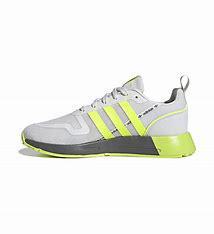
Brand: Adidas
Model: Multix